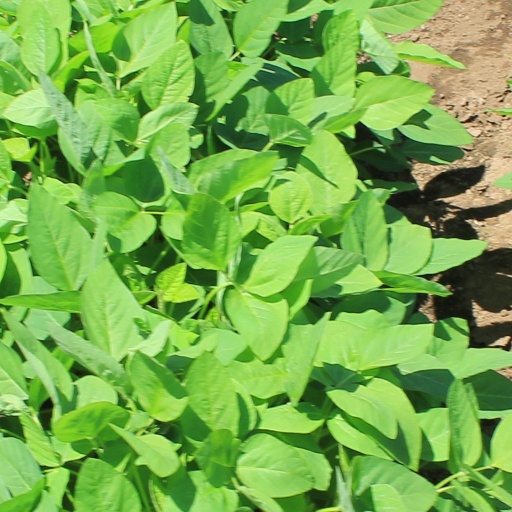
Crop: soybean